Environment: real
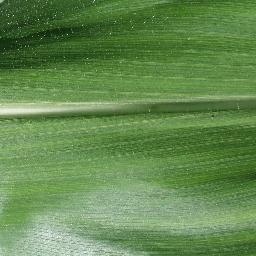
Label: healthy